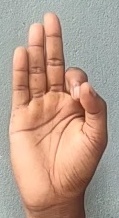
ASL sign: F